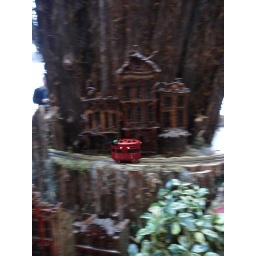
I have no idea how I got the train car (rather than the background) in focus.